Miou-Miou

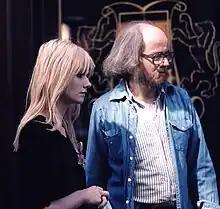
Miou-Miou with director Jean-Pierre Blanc in 1973

After studying acting Miou-Miou worked in improvisational theater with Coluche and Patrick Dewaere, joining with them to help found the new comedy theatre Café de la Gare. She made her film debut in "La vie sentimentale de Georges Le Tueur" and "La Cavale" (both 1971).